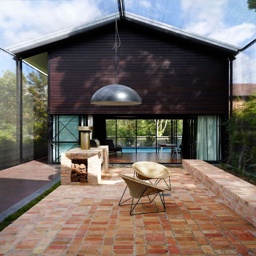
minus the horrible chairs this is an awesome integration of outdoor entertainment and inside living room .